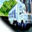
Label: truck